7 Rings

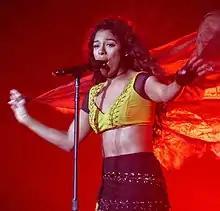
Victoria Monét (pictured in 2017) is a co-writer and co-vocal producer on "7 Rings".

"7 Rings" is a trap-pop song with elements of hip hop and R&B that runs for 3 minutes, with Grande rapping the hook and final verse. It features a heavy bass and sees Grande discuss "how global success has allowed her to enjoy the finer things". "Billboard" magazine noted it's "the most hip-hop-leaning song Grande has released in the post-"Sweetener" era yet, with Grande almost rapping the song's verses".